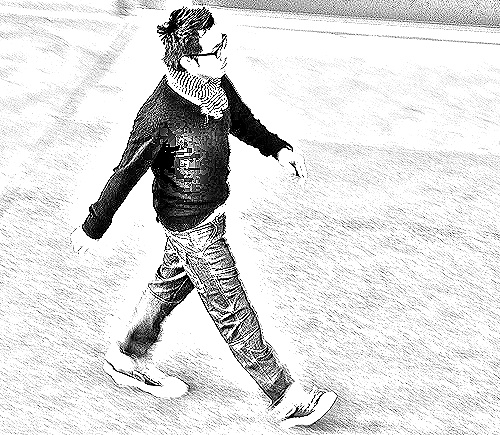
Portrait style: Sketch Portrait